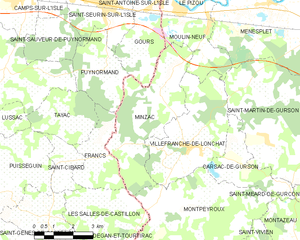
Minzac est une commune française située dans le département de la Dordogne, en région Nouvelle-Aquitaine.